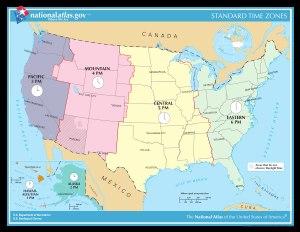
Cet article est une liste de certaines régions des États-Unis. De nombreuses régions sont définies par des lois ou des règlements du gouvernement fédéral, d'autres par une culture et une histoire partagées et d'autres par des facteurs économiques.
L’heure aux États-Unis est légalement divisée en neuf fuseaux horaires standards couvrant les États et les territoires. La majorité des États-Unis observent l'heure d'été pour les mois de printemps, d'été et d'automne. Les limites des fuseaux horaires et l'observation de l'heure d'été sont réglementés par le Département des Transports. Le temps officiel est fourni par deux agences fédérales : le National Institute of Standards and Technology, une agence du Département du Commerce, et son homologue militaire, l'observatoire naval des États-Unis. Les horloges de ces services restent synchronisées les unes avec les autres ainsi qu'avec celles d'autres organisations internationales.